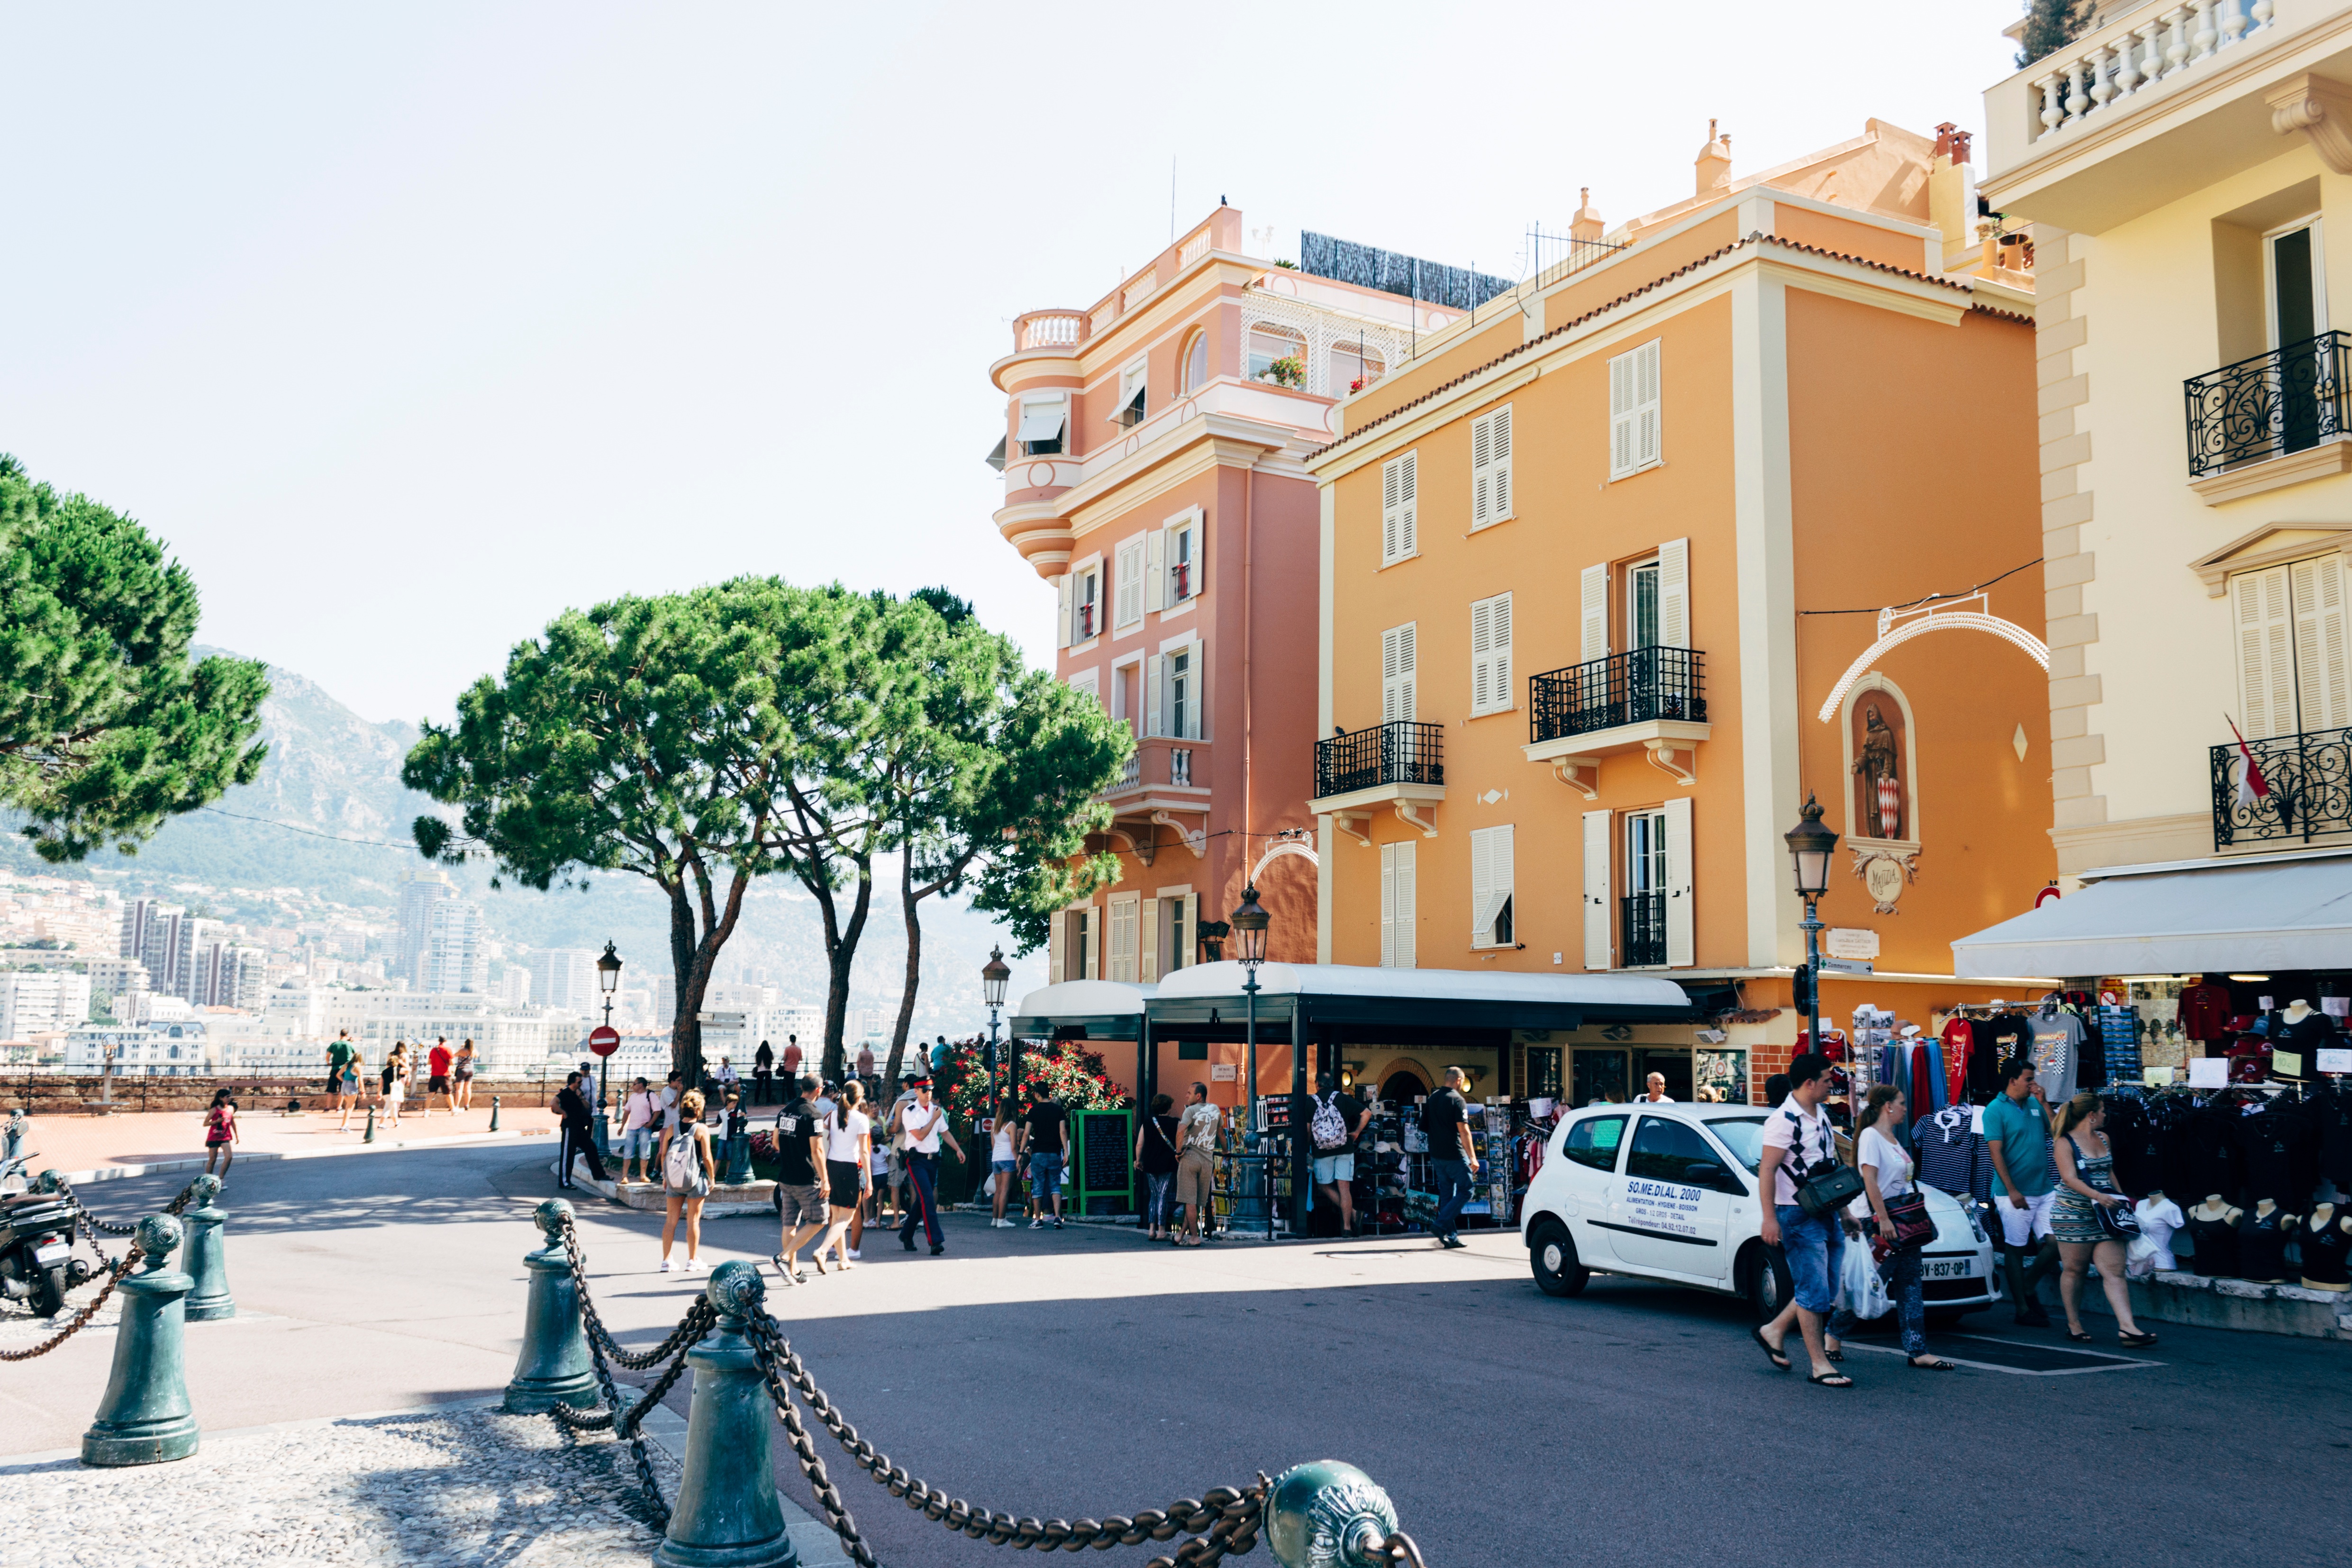
pedestrian, road, street, town, city, cityscape, downtown, vacation, plaza, tourism, public space, infrastructure, town square, neighbourhood, urban area, human settlement